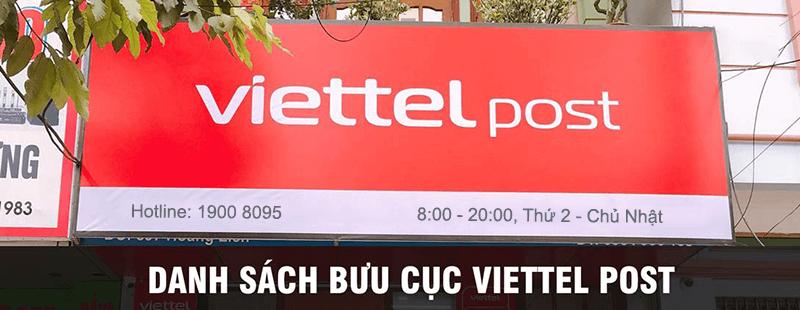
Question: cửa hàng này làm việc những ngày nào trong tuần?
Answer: từ thứ 2 đến chủ nhật